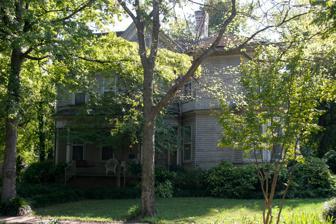
Building: Empie-Van Dyke House
Country: United States of America
Year built: 1891
Historic house in Arkansas, United States United States historic place Empie-Van Dyke House U.S. National Register of Historic Places Location in Arkansas Show map of Arkansas Location in United States Show map of the United States Location 403 Laurel, Newport, Arkansas Coordinates 35°36′17″N 91°16′43″W / 35.60472°N 91.27861°W / 35.60472; -91.27861 Area less than one acre Built 1891 ( 1891 ) Built by W.B. Empie Architectural style Queen Anne NRHP reference No. 77000257 Added to NRHP December 28, 1977 The Empie-Van Dyke House is a historic house at 403 Laurel Street in Newport, Arkansas .  It is a two-story wood-frame structure, with the asymmetrical massing typical of the Queen Anne style.  It has two projecting sections, one at a corner that is topped by a pyramidal tower.  Built in 1891, it was one of the first Queen Anne houses built in the city, and is one of its few older homes to survive with little alteration.  It was built by William B. Empie, owner of local lumber-related businesses, and survived the town's great 1927 flood. The house was listed on the National Register of Historic Places in 1977. See also National Register of Historic Places listings in Jackson County, Arkansas References